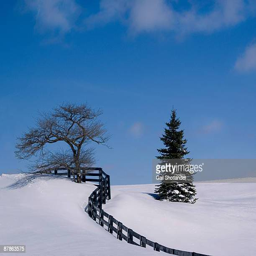
winter trees within the s